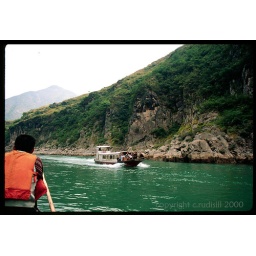
Danning river ferry boat - taken in 2000 before the damming of the Yangtze